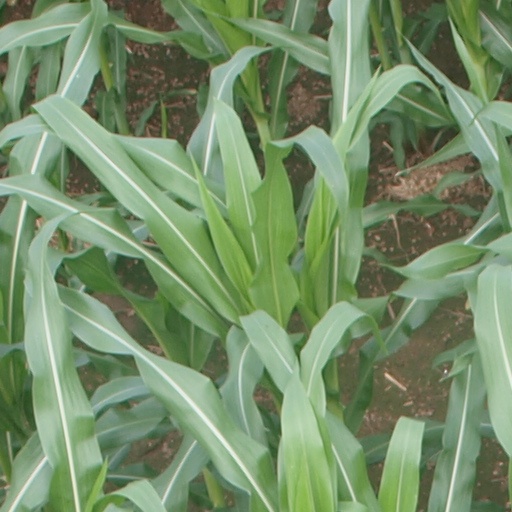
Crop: maize; corn